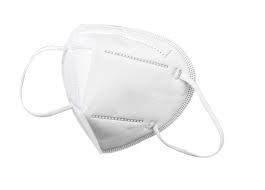
Label: trash